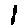
Label: 1